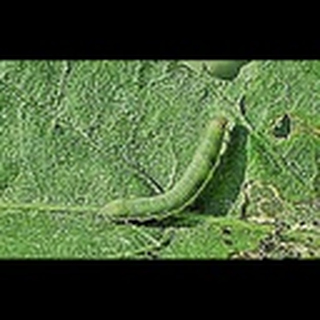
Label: cotton_army_worm